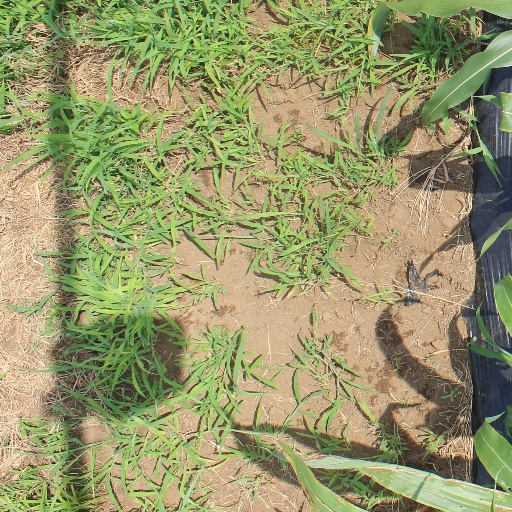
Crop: sorghum